Question: What color is the sheets?
Tambaya: Wana launi ne zanen gadon?
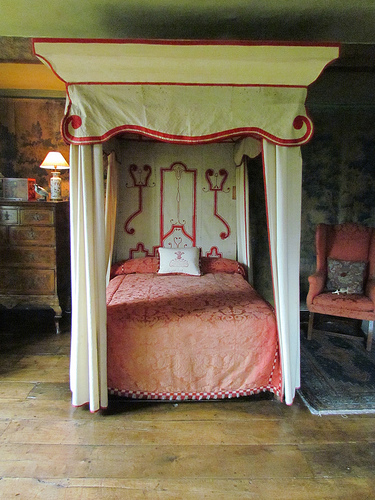
Answer: Pink and red.
Amsa: Ruwan hoda da ja.